23rd Guards Rifle Division

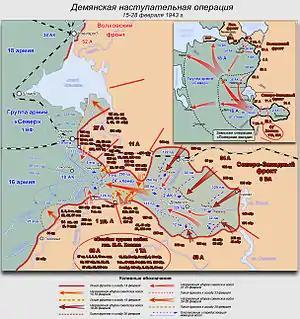
Soviet positions at Demyansk, spring 1943. The 23rd Guards was in the 1st Shock Army sector south of the Ramushevo corridor

1st Shock's attack began with a preliminary operation by the 86th Brigade on the night of November 23/24, striking at the boundary between the 126th and 123rd Infantry Divisions but this stalled short of its initial objective due to heavy mud and German fire. Despite this failure the 23rd Guards and 129th divisions were ordered to pass through the Brigade's lines and take up jumping-off positions overnight on November 27/28. Their assault began at 1115 hours the next day, supported by the 167th Tank Regiment and the 103rd and 401st Tank Battalions and following a 45-minute artillery preparation. This achieved some successes, although at the cost of heavy losses. Operating in carefully tailored shock groups with direct armor support the leading rifle regiments advanced 2–2.5 km deep into the German forward security outposts and extensive engineering obstacles before arriving at the forward edge of the main line at 2000 hours, after dark. At this point they ran into a virtual wall of German fire, reportedly "4–5 artillery and mortar battalions firing more than 4,500 rounds." After taking only small toeholds in these defenses the relentless artillery fire and numerous company-to-battalion sized counterattacks forced the two divisions back to their start lines. Despite this, General Morozov ordered several attempts to renew the offensive over the next few days, but to no avail. Although the "STAVKA" realized the offensive had failed, as with Operation Mars it insisted the armies continue their futile attacks, which were not suspended until December 11.